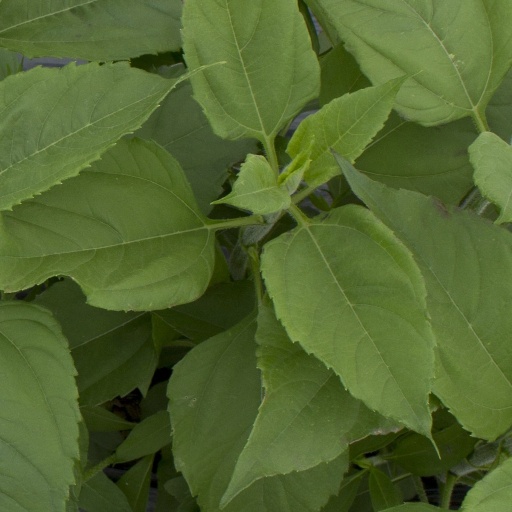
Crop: Jerusalem artichoke